Dean Park Historic Residential District

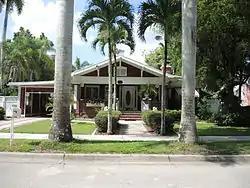
Dean Park house

Dean Park Historic Residential District is a national historic district located at Fort Myers, Florida in Lee County. Its context is very similar to the one in the early 1920s, when the district was built.